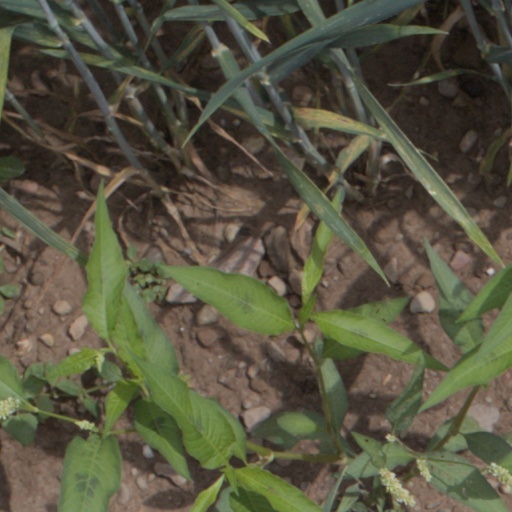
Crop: wheat